Kemnay, Aberdeenshire

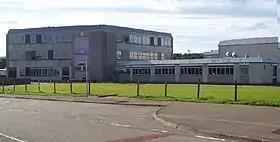
Kemnay Academy in 2005.

In Kemnay, there are two primary schools and one secondary school: